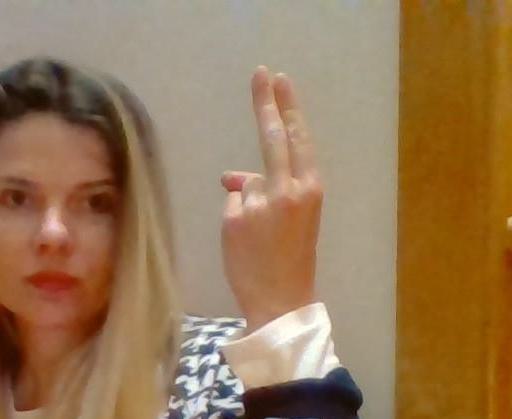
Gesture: two_up_inverted